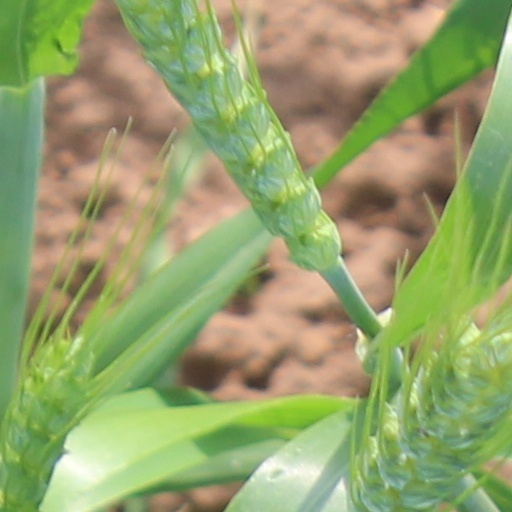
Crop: wheat